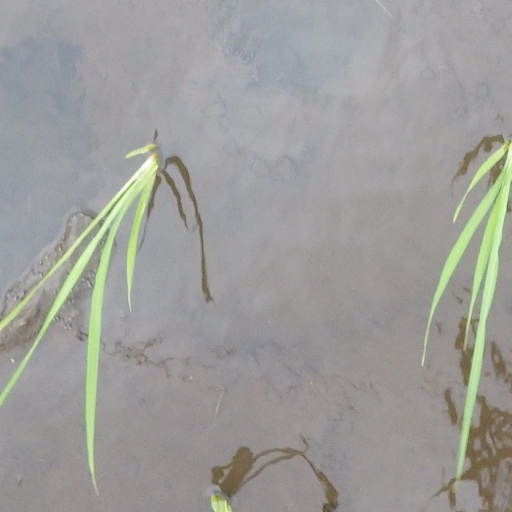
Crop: rice